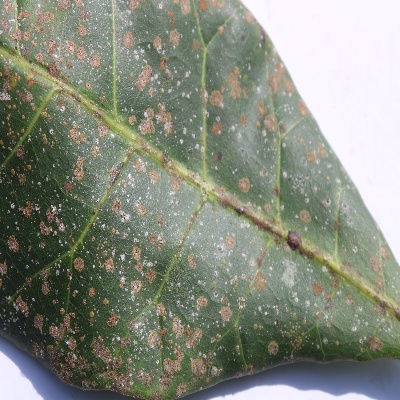
Crop: Cashew
Condition: red rust